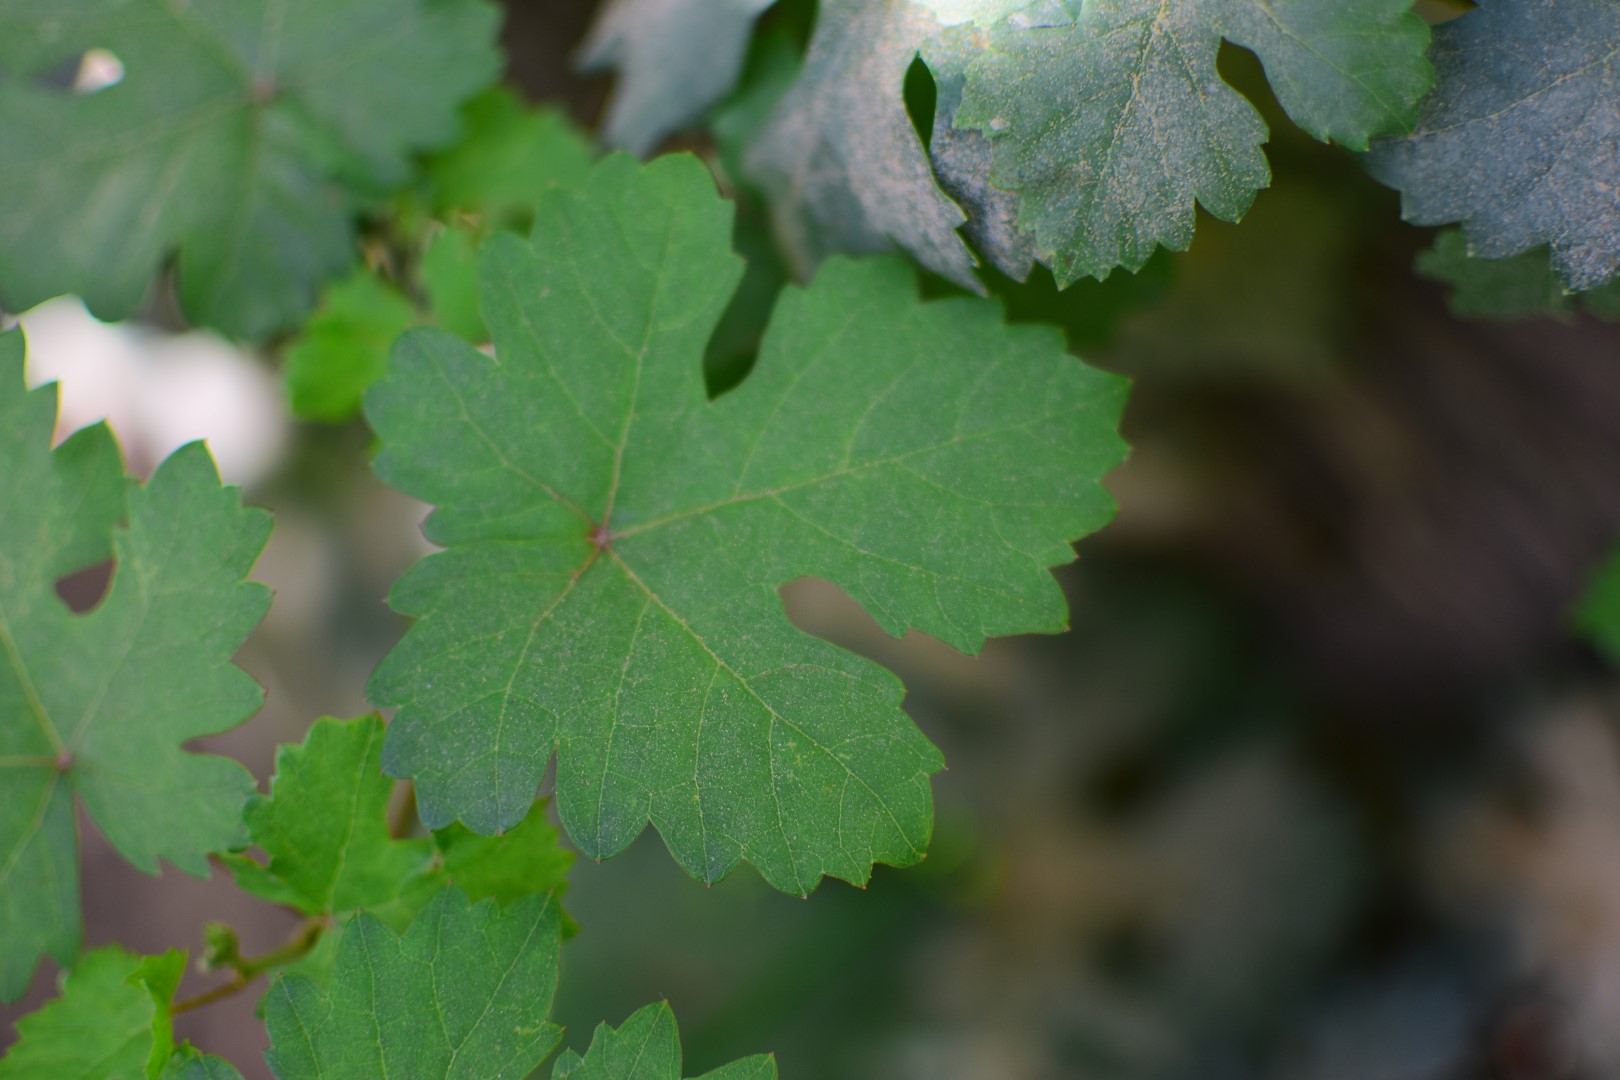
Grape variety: Shdah